Valis: The Fantasm Soldier

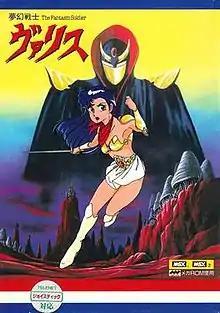
Home computer cover art

is a 1986 action-platform video game originally developed by Wolf Team and published by Telenet Japan for the MSX, PC-8801, X1, FM-7, and PC-9801 home computers. It is the first entry in the "Valis" series. It stars Yuko Asou, a Japanese teenage schoolgirl chosen as the Valis warrior and wielder of the mystical Valis sword to protect the Earth, the land of spirits, and the dream world Vecanti from demon lord Rogles. Throughout the journey, the player explores and search for items and power-ups, while fighting enemies and defeating bosses to increase Yuko's attributes.